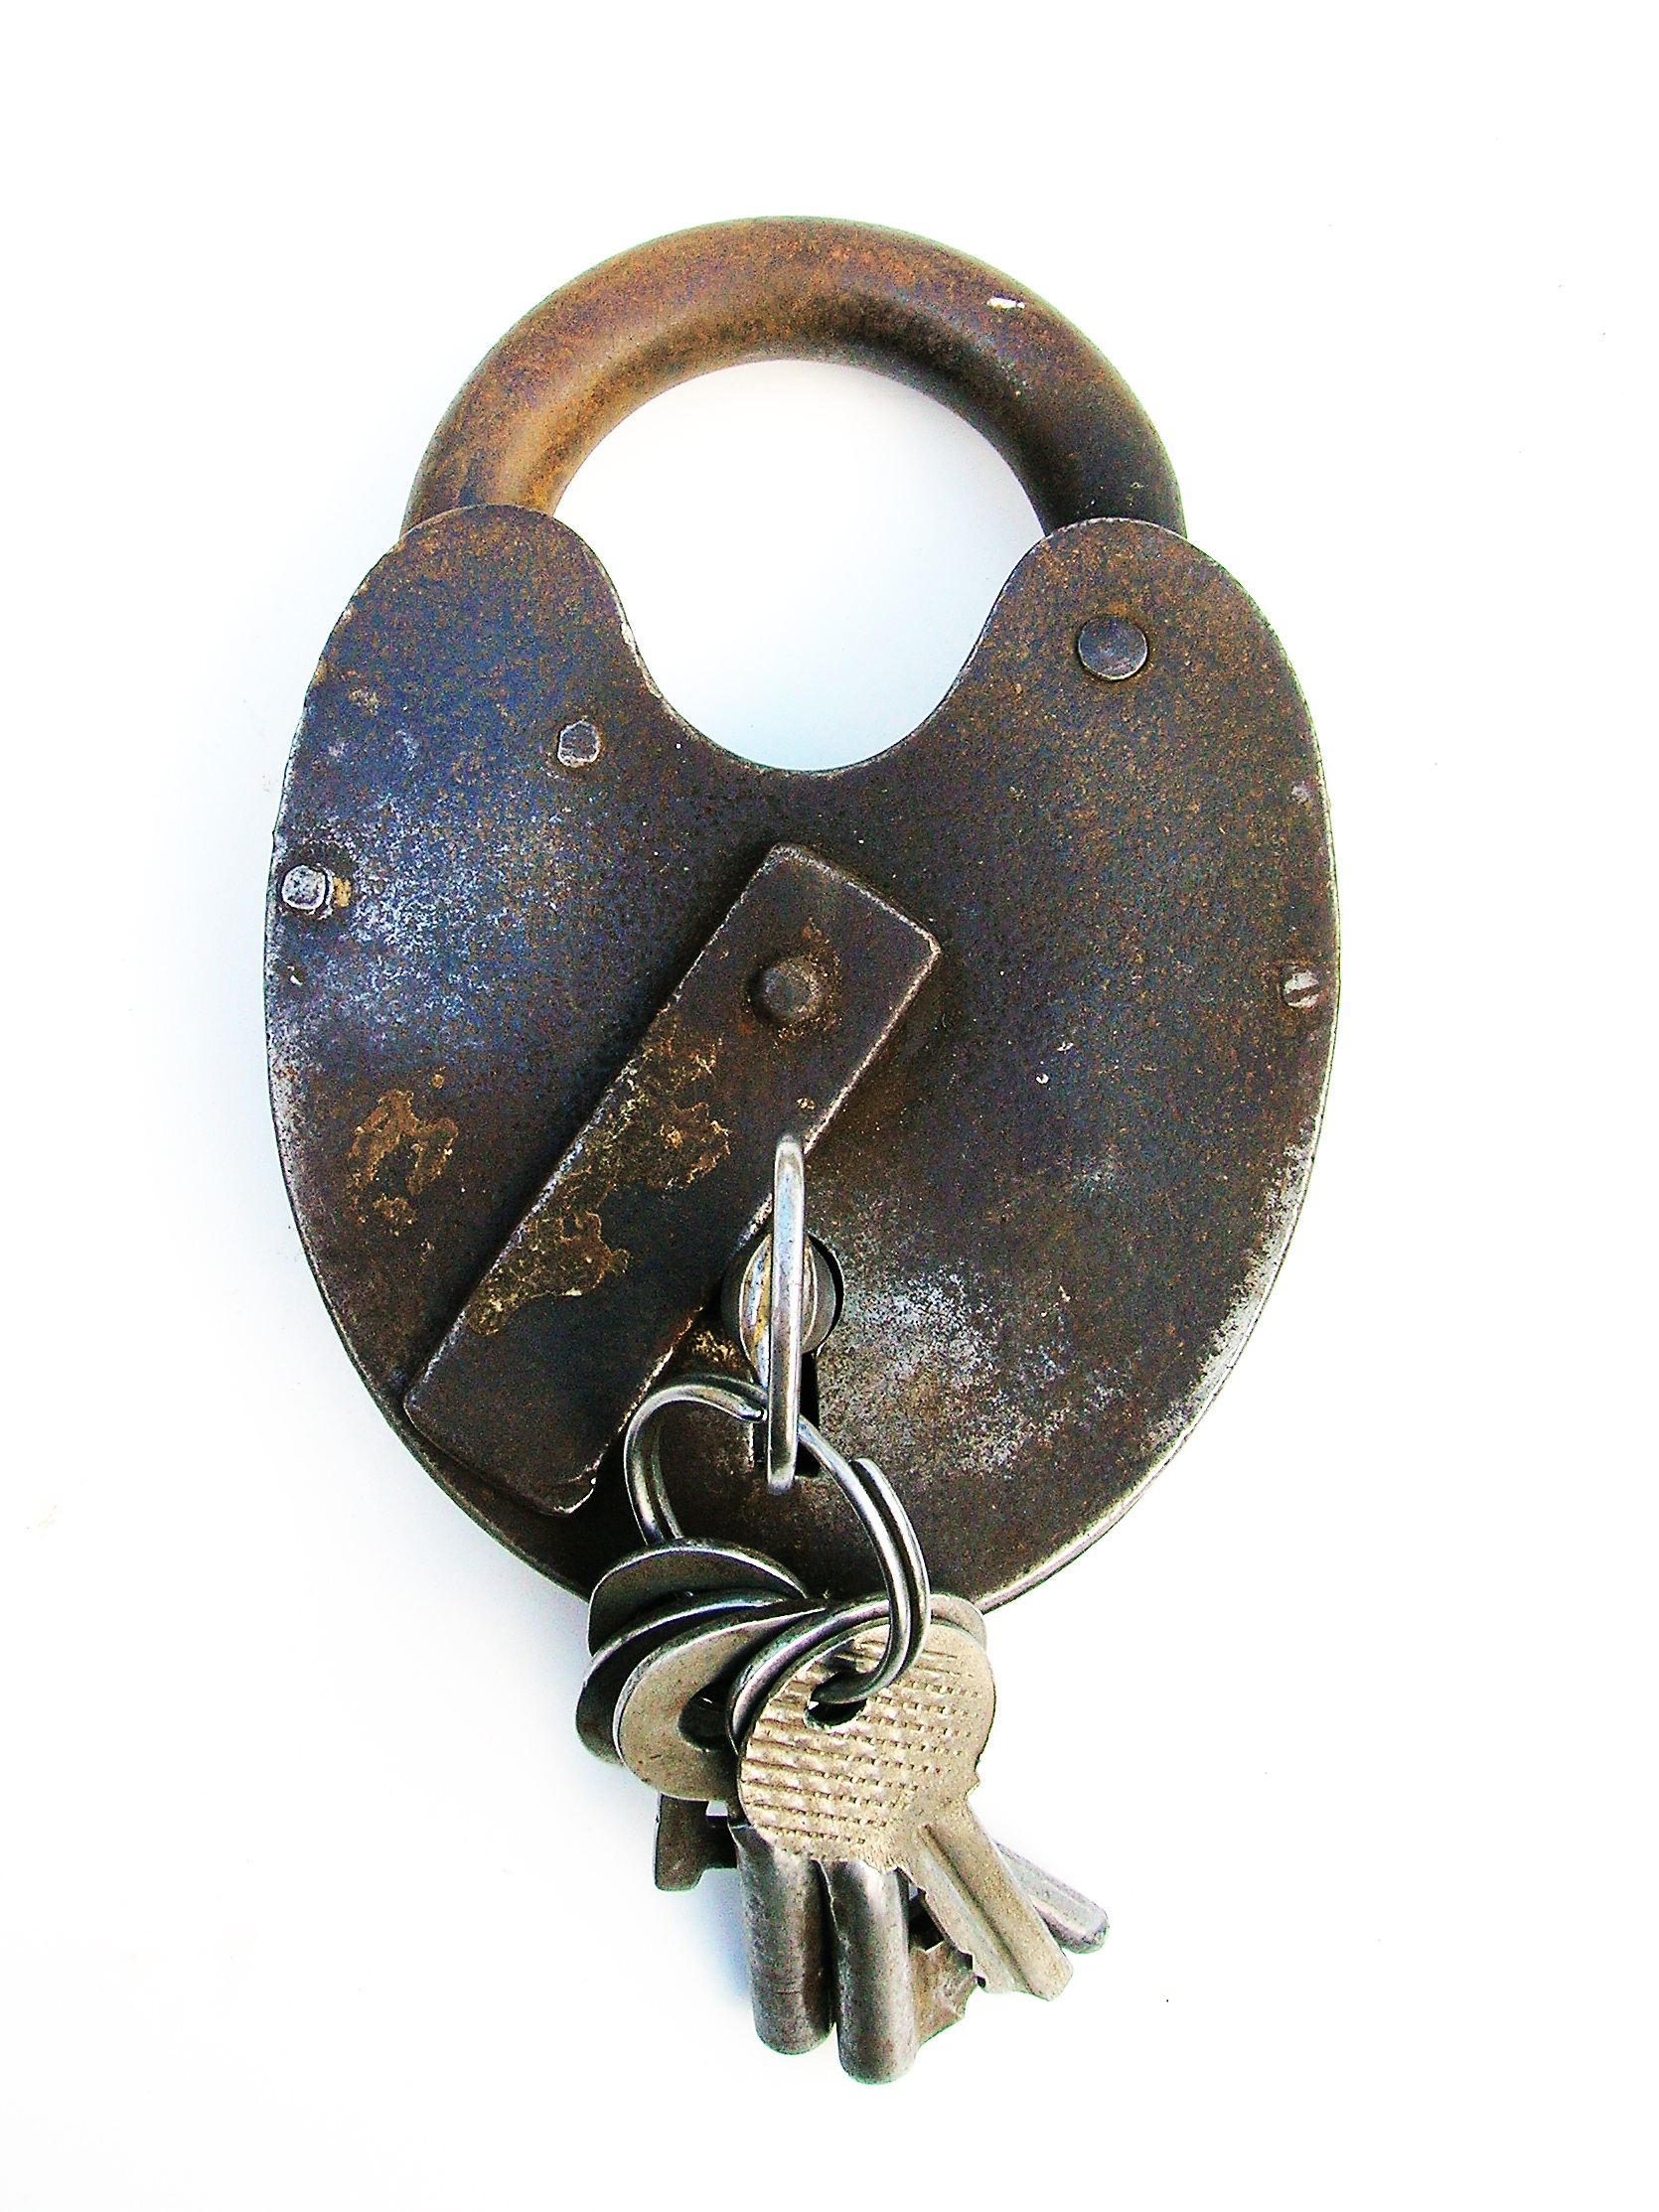
chain, castle, close, padlock, keys, lock, ban, reliability, fashion accessory